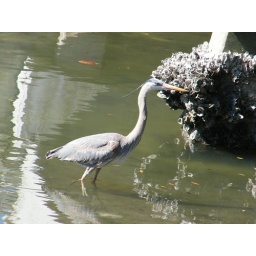
great blue heron under the bridge